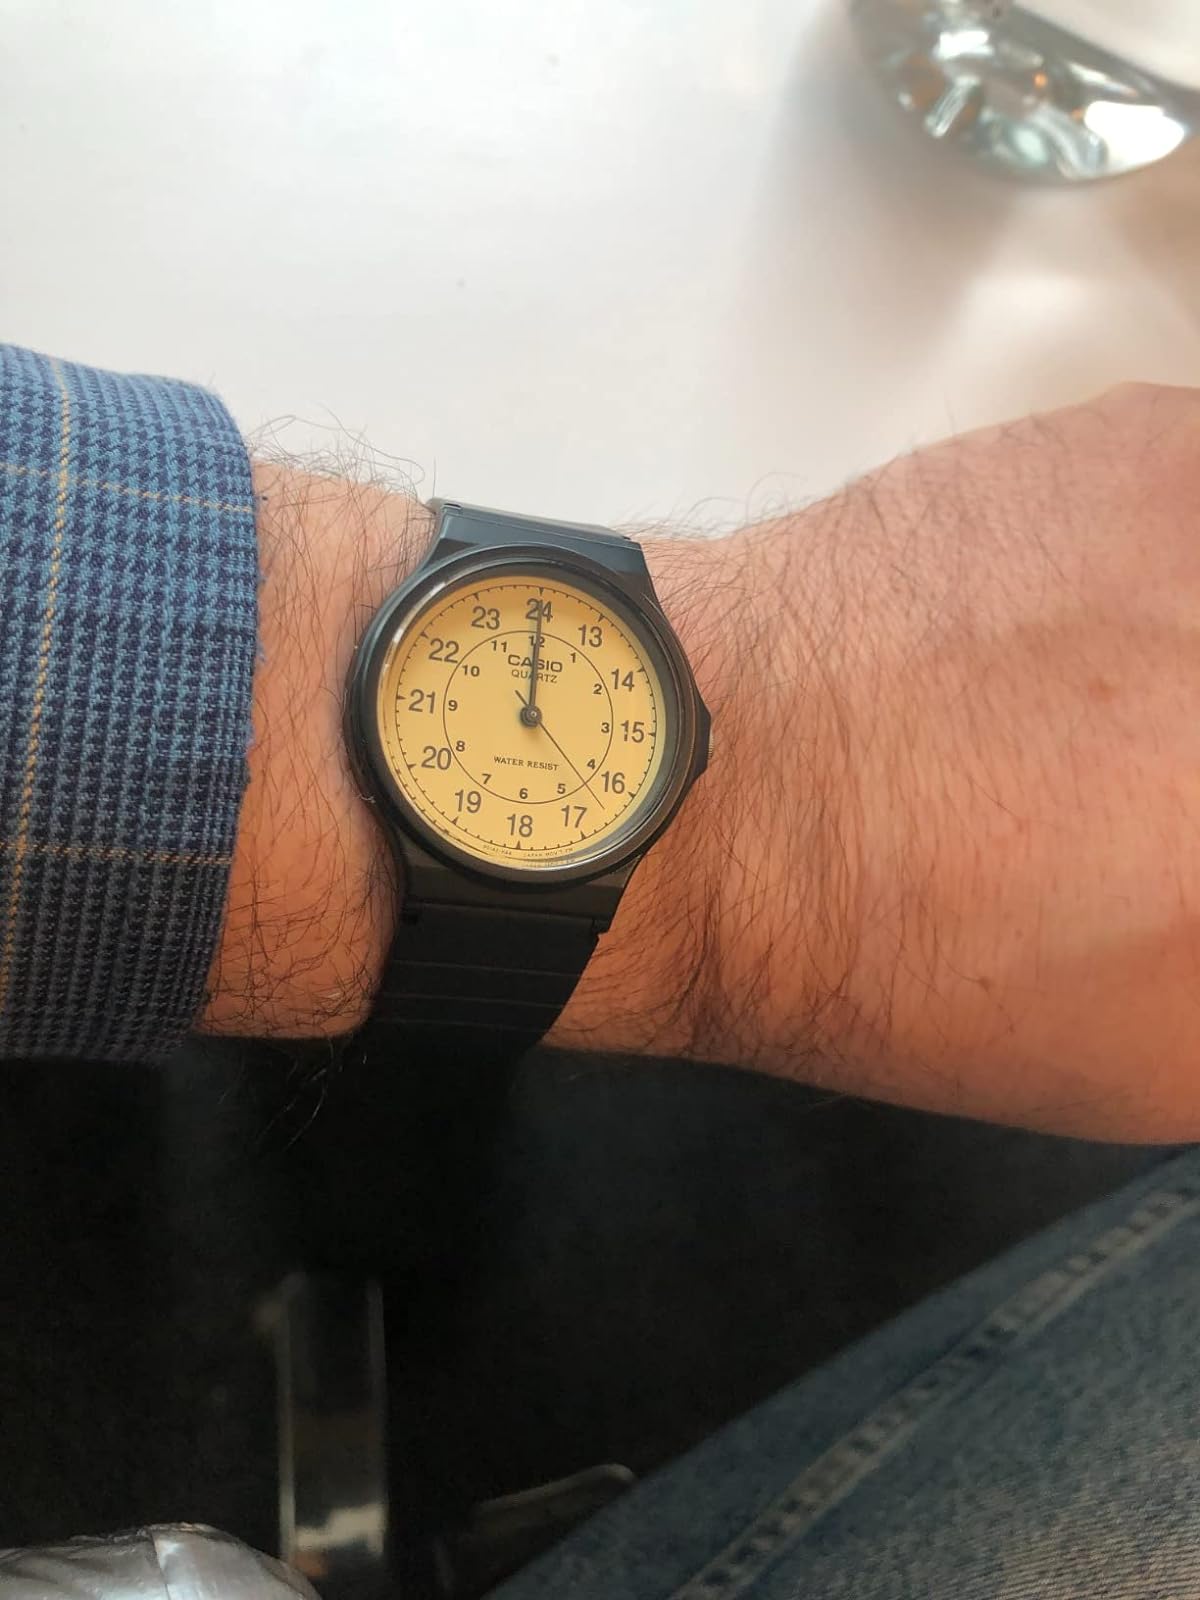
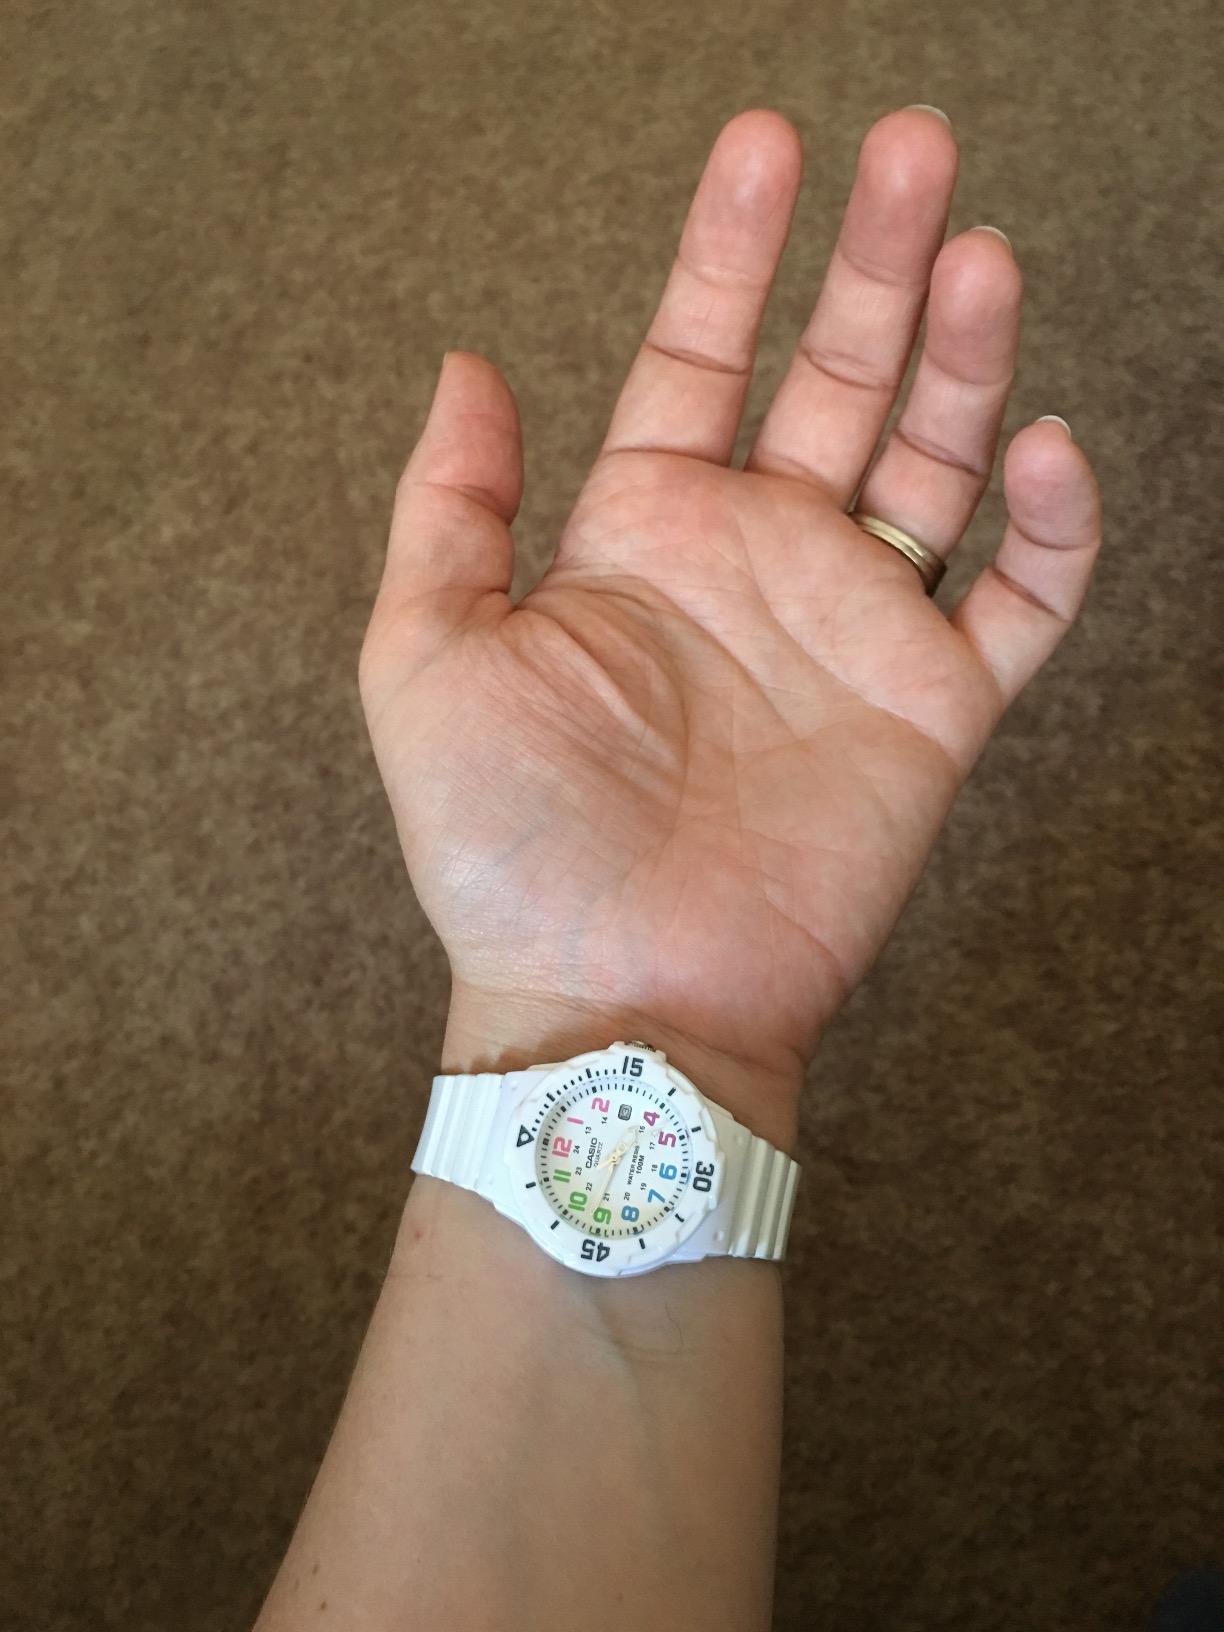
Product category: accessories_watch
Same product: no